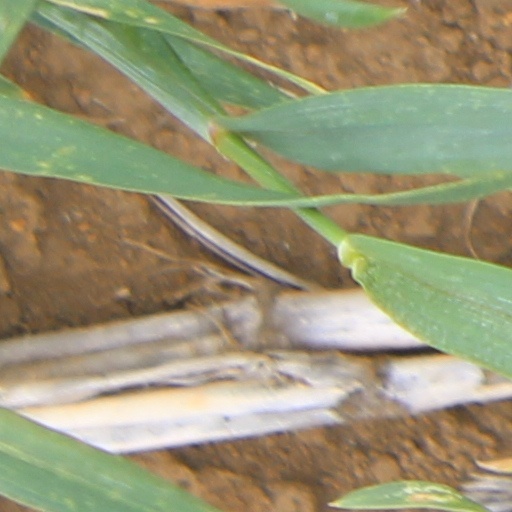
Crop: wheat